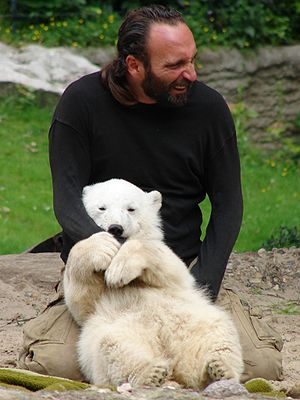
Thomas Dörflein
Thomas Dörflein var en tysk dyrepasser i Berlin Zoo. Han opfostrede isbjørnen Knut, som blev født i Berlin Zoo.